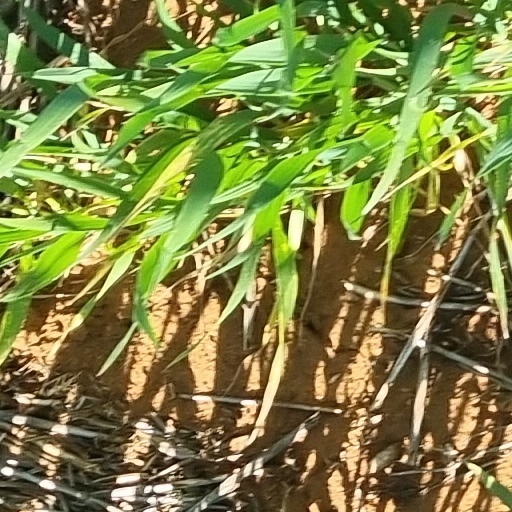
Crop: wheat